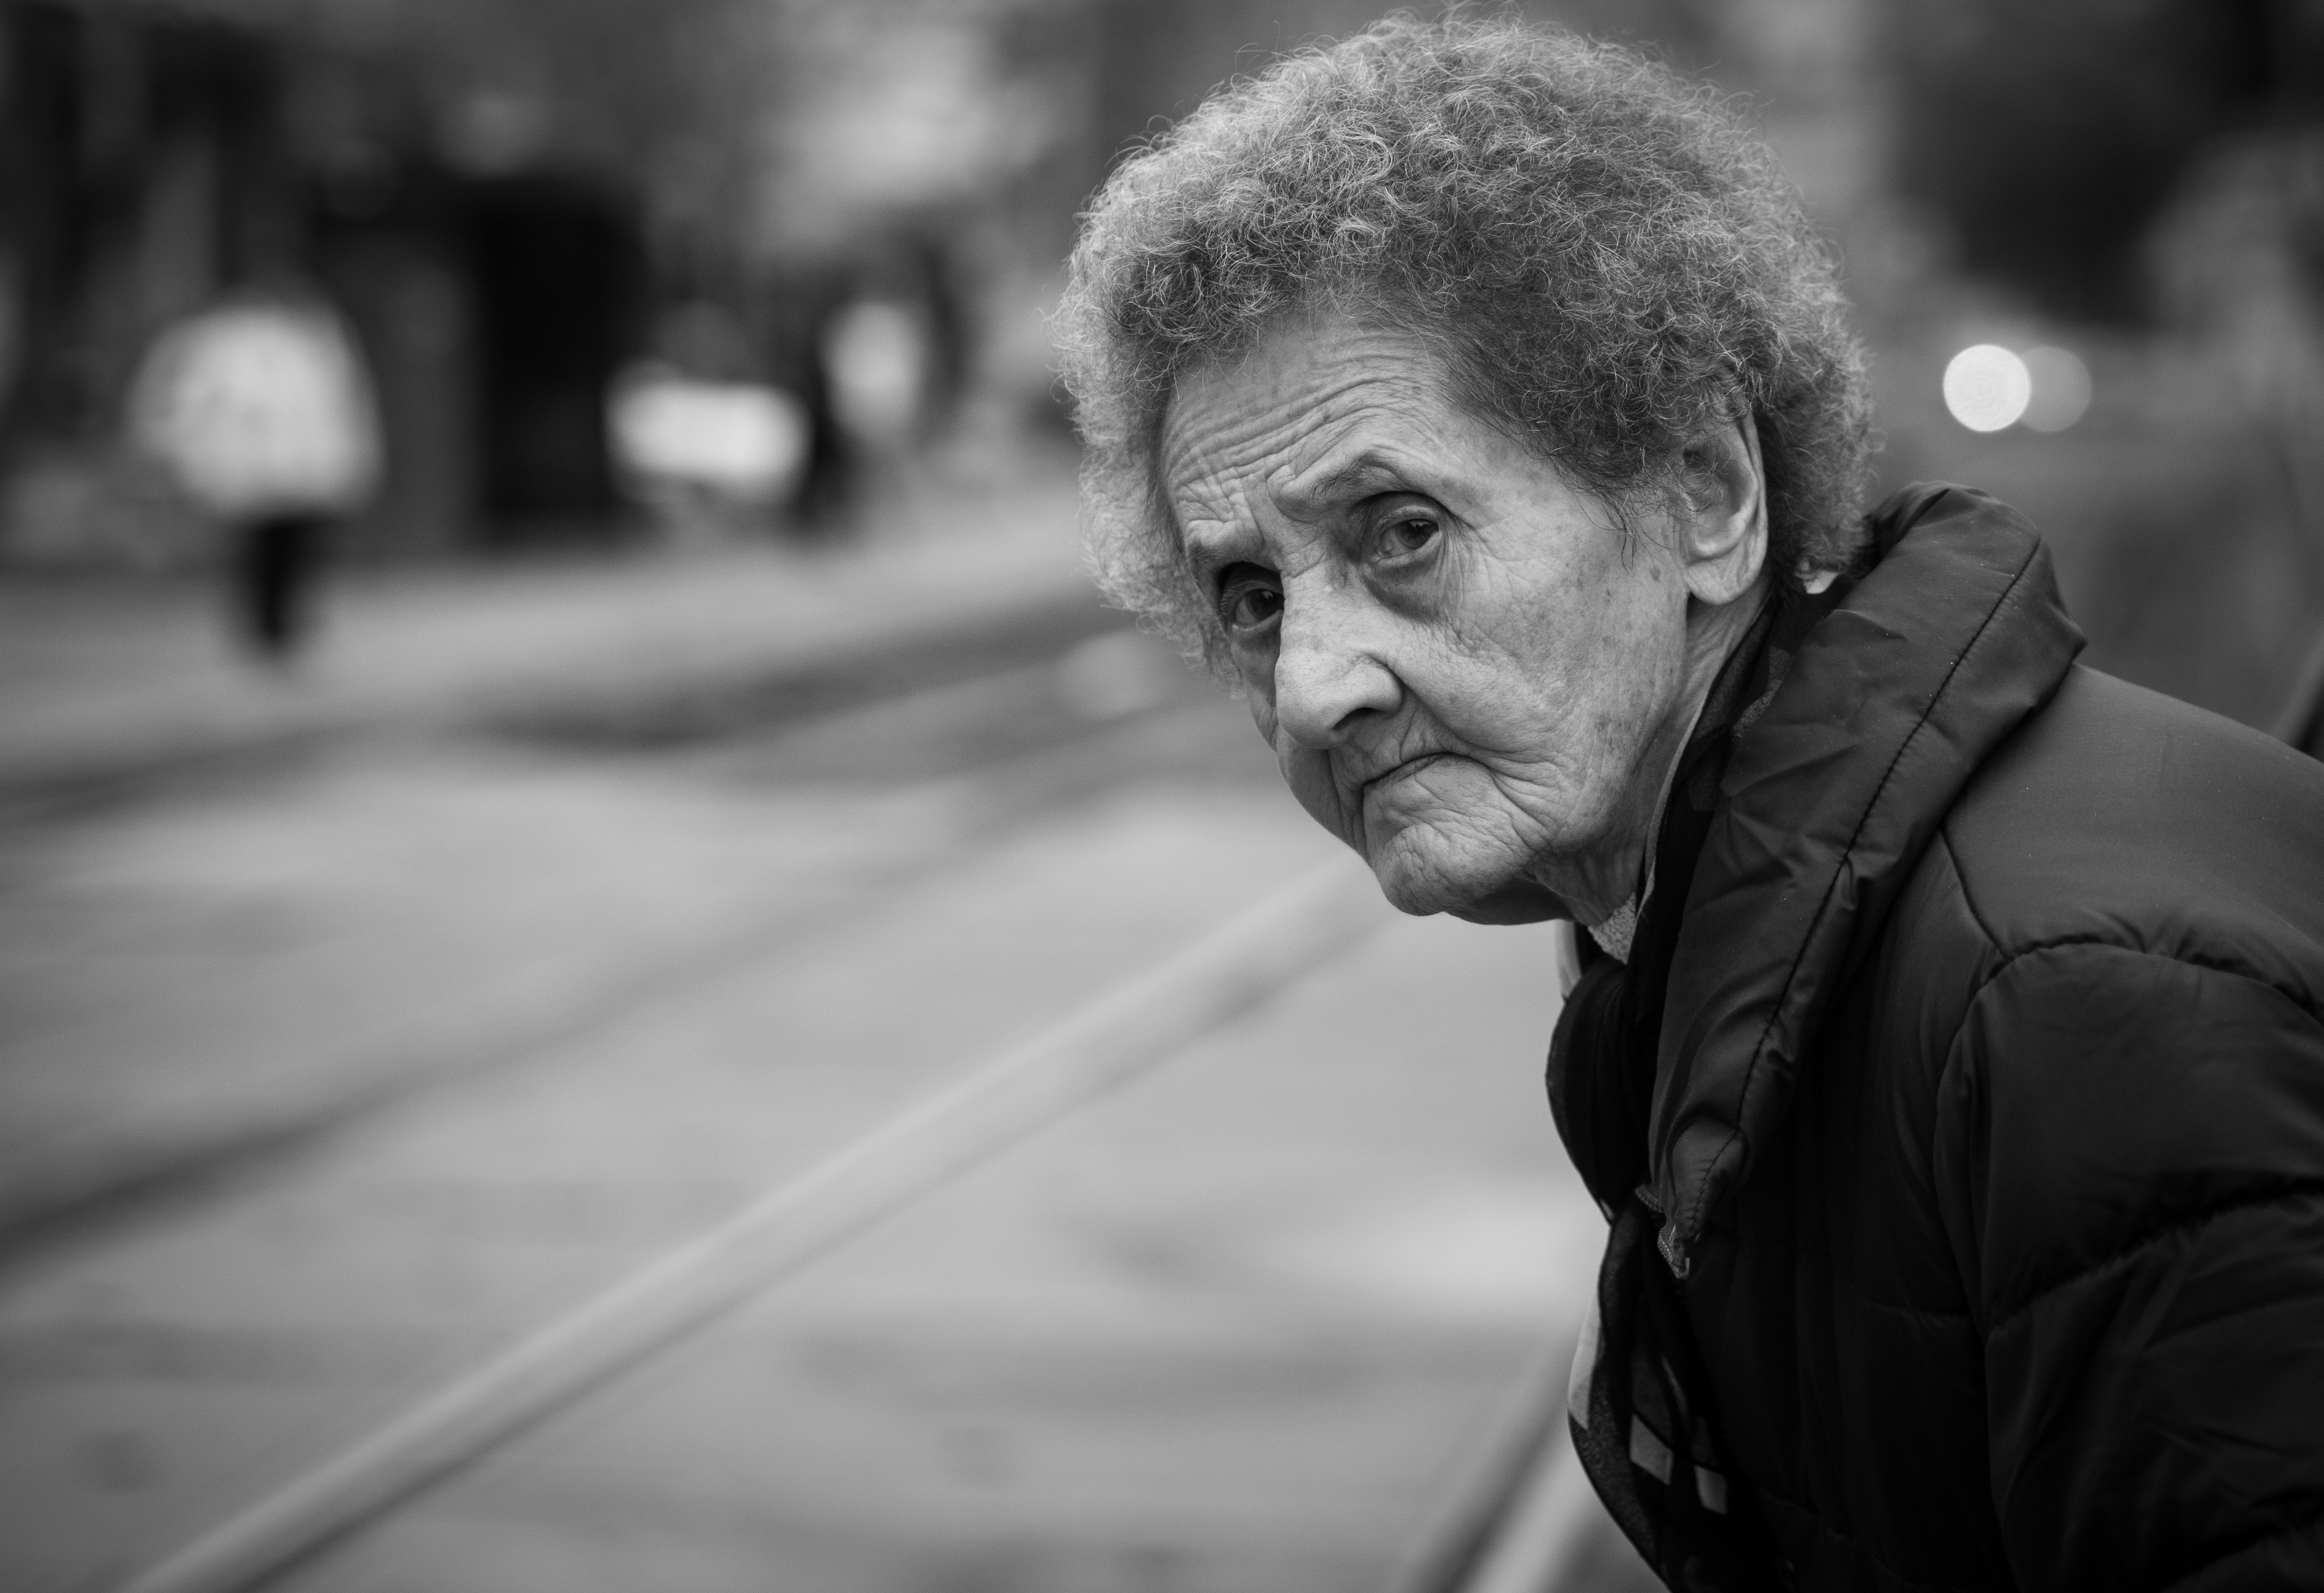
man, person, black and white, white, street, photography, male, portrait, black, monochrome, streetphotography, flickr, thomas, olympus, photograph, omd, fuji, leica, monochrom, leuthard, hcb, thomasleuthard, monochrome photography, human positions